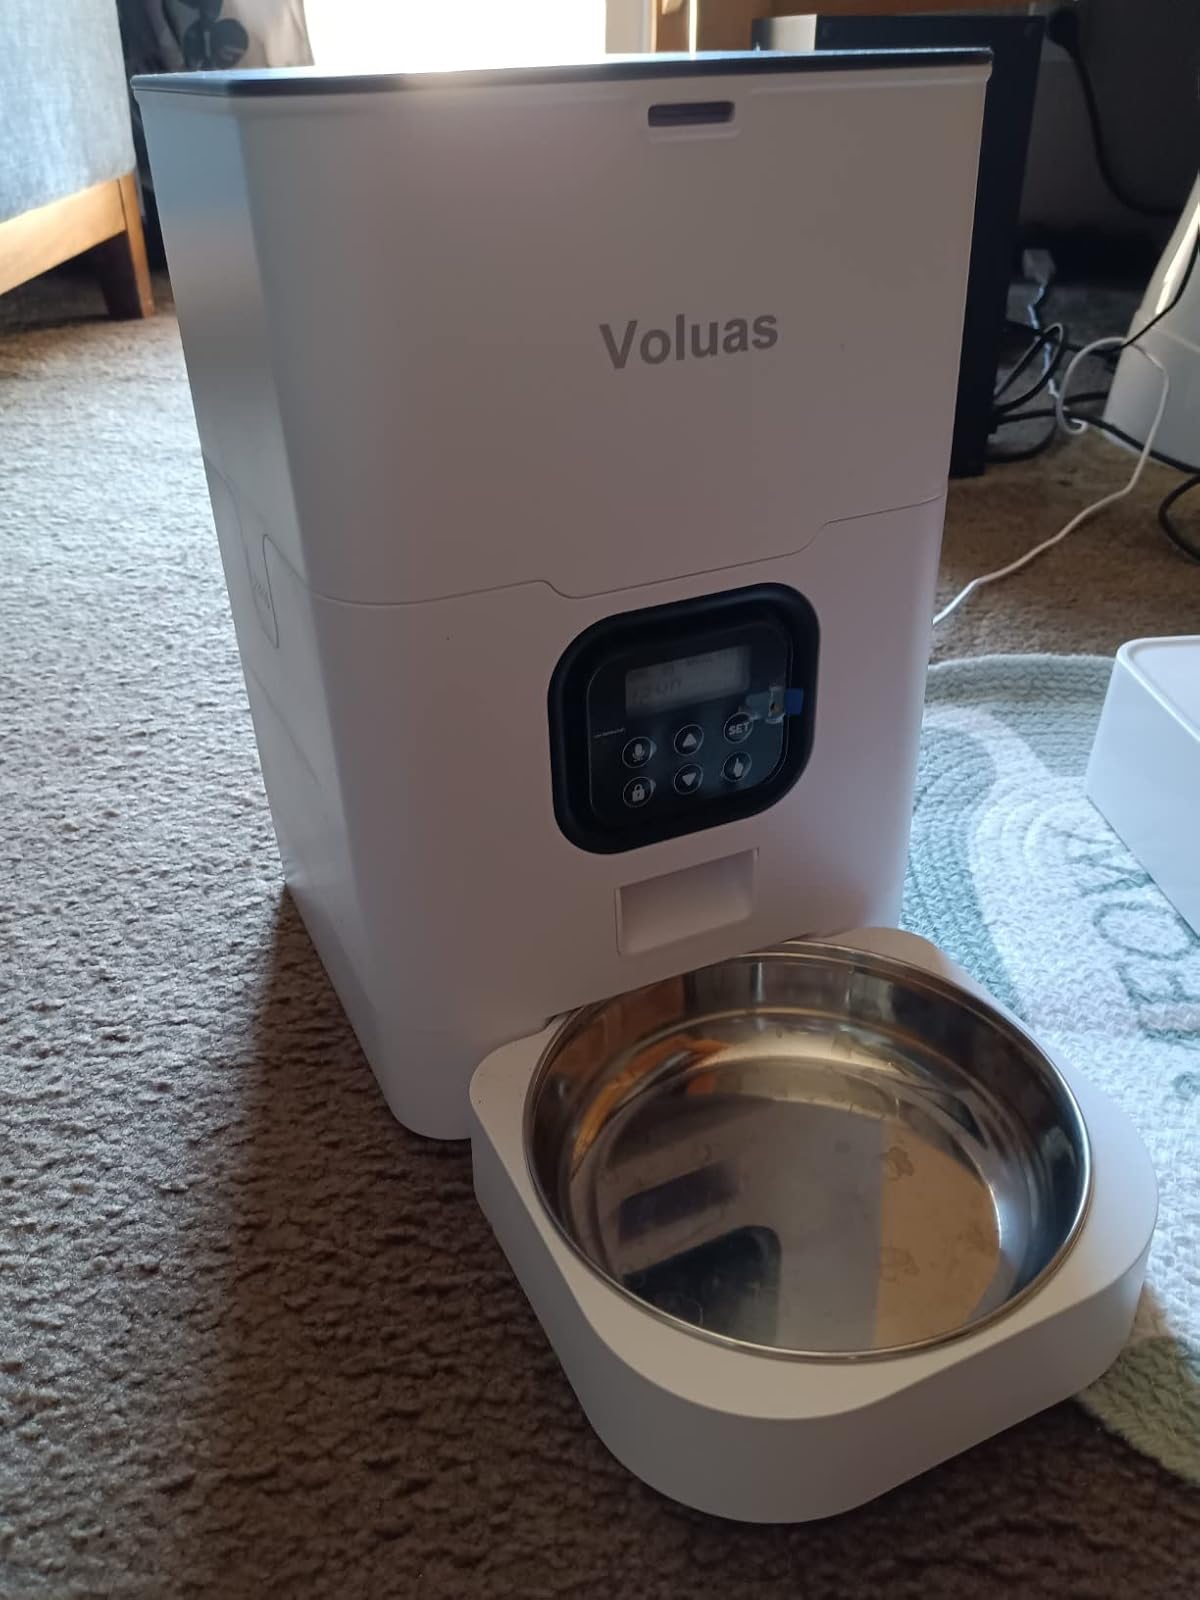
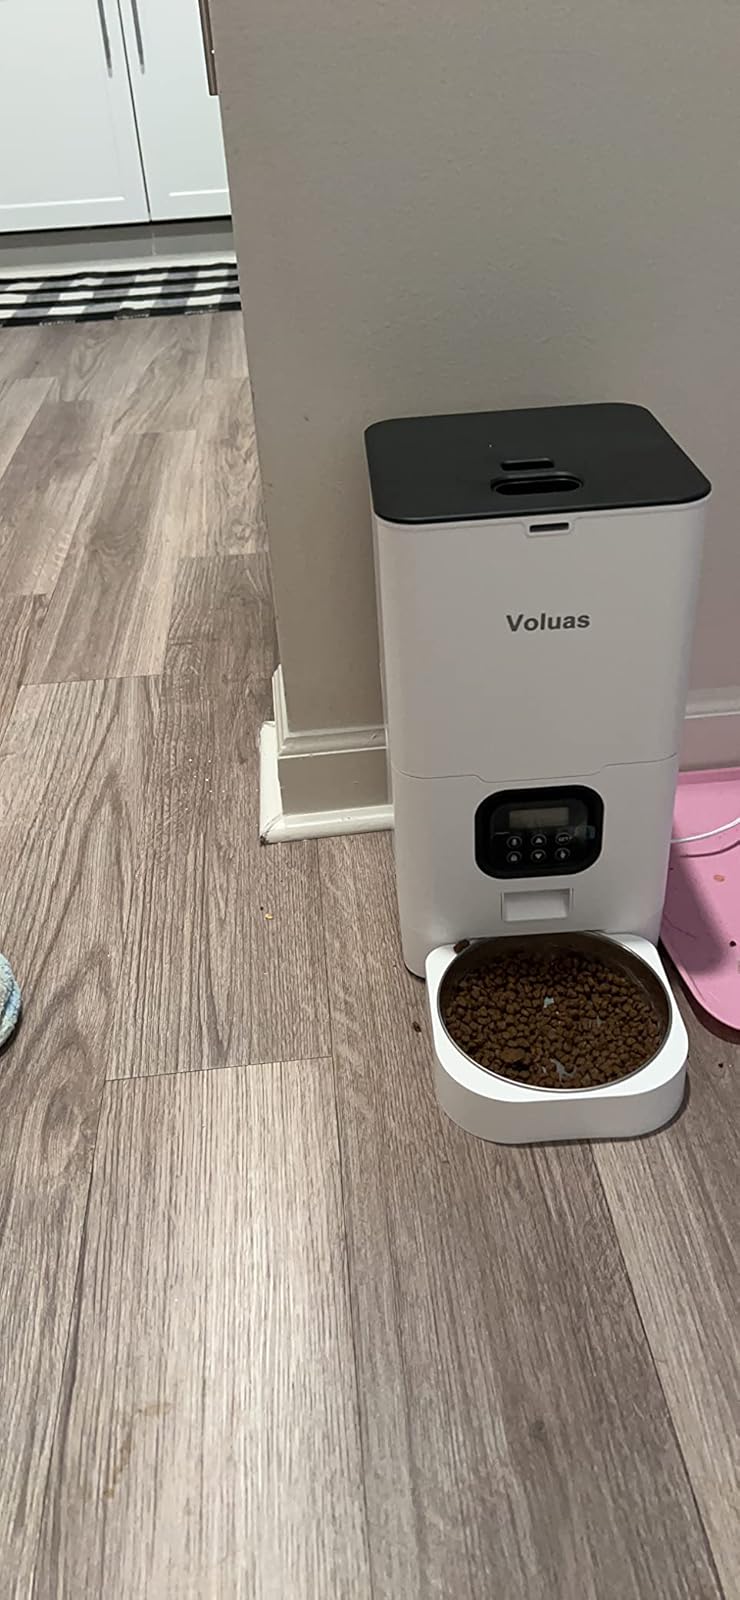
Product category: items_feeder
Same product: yes